Caleb Harrison

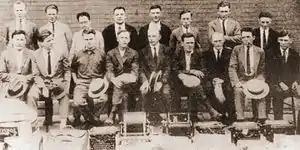
Some of those arrested in the 1922 Bridgman raid.

Caleb Harrison (September 20, 1879June 8, 1938) was an American politician and vice presidential candidate in the 1916 United States presidential election as Arthur E. Reimer's running mate. He and Reimer were members of the Socialist Labor Party of America. Harrison was born in Reading, Berks, Pennsylvania to William Henry Harrison and Sarah Jane Focht.